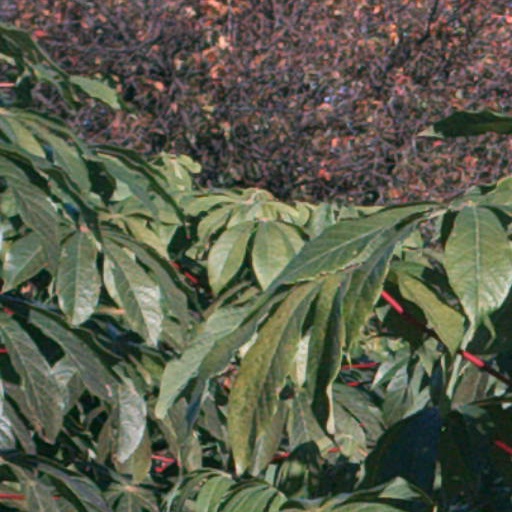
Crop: cassava